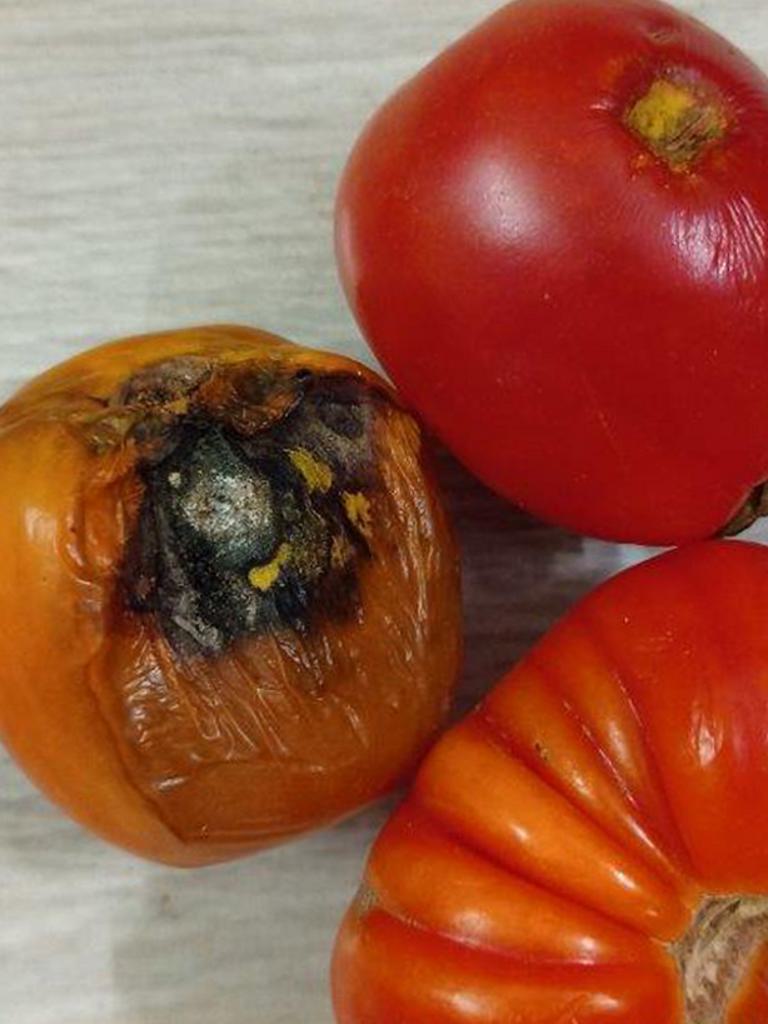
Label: Rotten